Kreuzkirche, Zittau

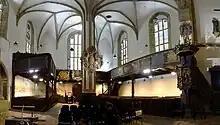
Interior

The church was built at end of the 14th century as a Gothic hall , following the model of the Church of Our Lady on the Lawn in Prague. It was probably dedicated in 1410. It was used for funerals. It was damaged by fire in 1643 and restored from 1651 to 1654, with a simpler exterior. The church was secularised in 1972 and subsequently neglected. It was restored again from 1986.